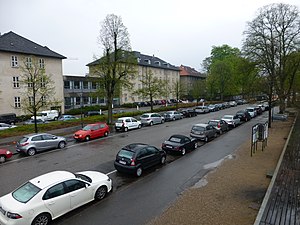
Christen Borch / Virke
Henrik Harpestrengs Vej 11B, København (1934) tv og Edel Sauntes Allé 10, København (1934) mf
Christen Borch var en dansk arkitekt.